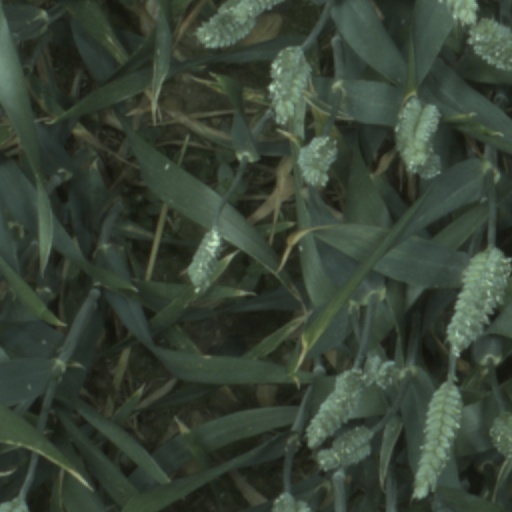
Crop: wheat